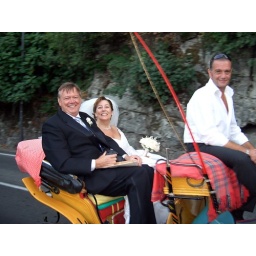
This happy couple came along whilst we were waiting to cross the road in Sorrento.